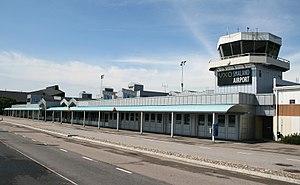
L'aéroport de Växjö Småland est un aéroport situé dans le sud-est de la Suède dans la province du Småland. L'aéroport se trouve à 10 kilomètres au nord-ouest du centre-ville de Växjö.